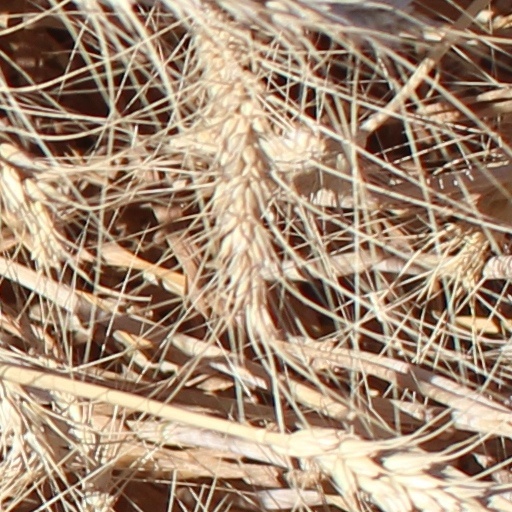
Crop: wheat